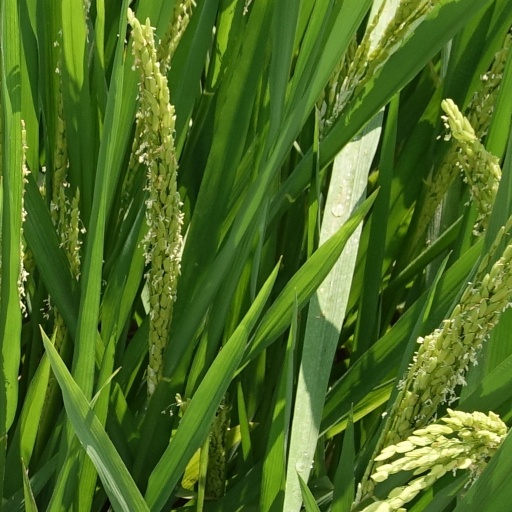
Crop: rice